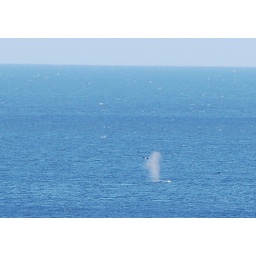
white cloud in white is plume from a spouting whale, about a mile offshore from ostional